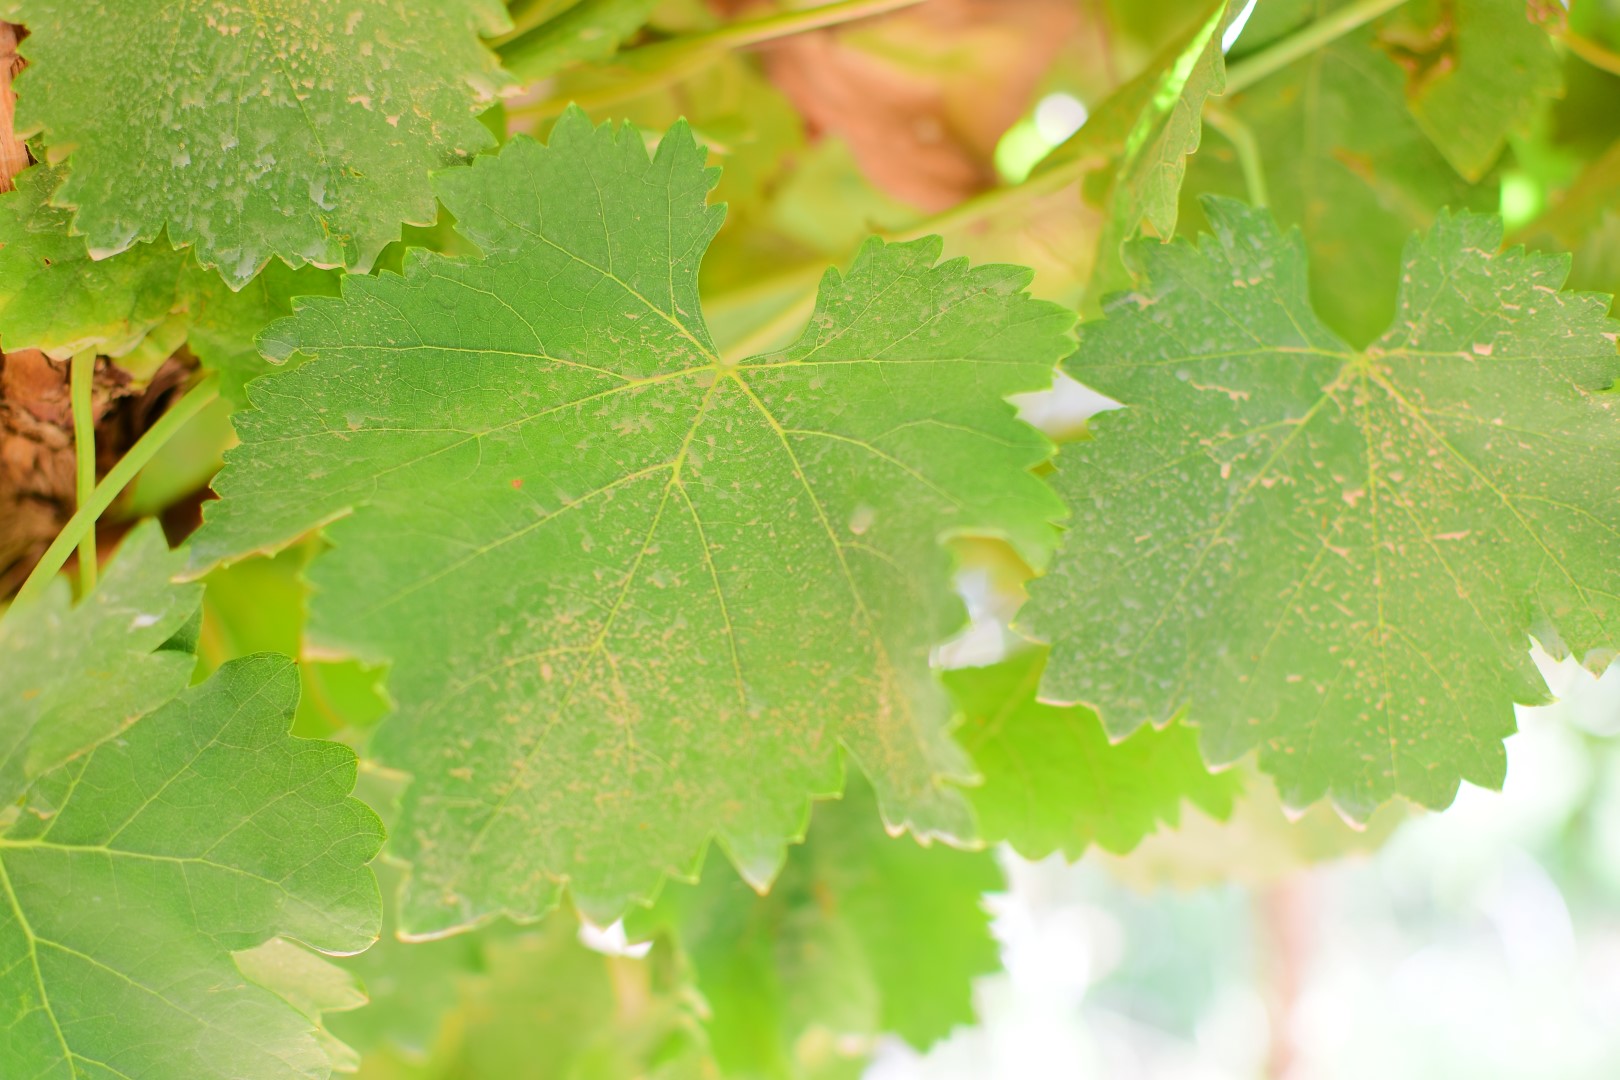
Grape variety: Frinsi